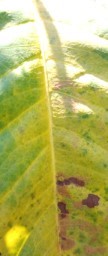
Label: Cerscospora